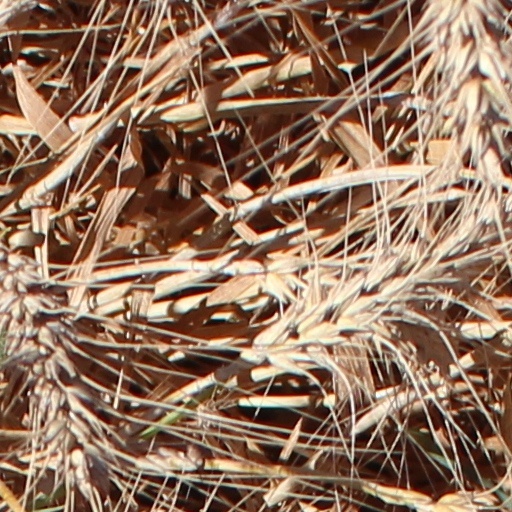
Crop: wheat